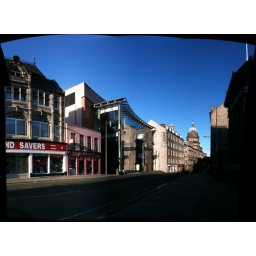
iphone panorama. nary a cloud in the sky for most of the time I was there.